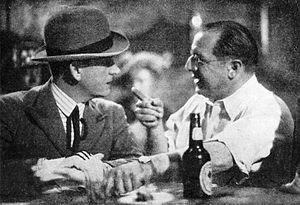
Georg Wilhelm Pabst est un réalisateur, scénariste et producteur autrichien.
Albert Préjean est un acteur et chanteur français, né le 27 octobre 1894 à Pantin, mort le 1ᵉʳ novembre 1979 à Paris.
L'Opéra de quat'sous est un film américano-allemand réalisé par Georg Wilhelm Pabst, sorti en 1931.